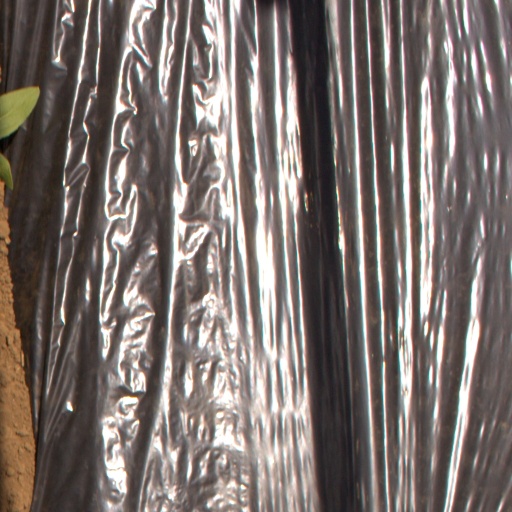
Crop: Jerusalem artichoke